Tenryū-class cruiser

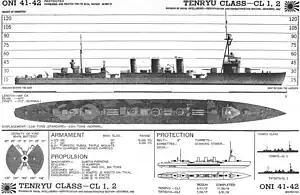
Office of Naval Intelligence Image of the "Tenryū" class

"Tenryū" was laid down on 7 May 1917 and completed on 20 November 1919, at the Yokosuka Naval Arsenal. Prior to World War II, she participated in the Siberian Intervention, Yangtze River patrols and supported the landings of Japanese troops along the China coast. During the early stages of the Pacific War, she participated in the Battle of Wake Island and the invasions of the Solomon Islands, New Guinea, Tulagi, and the Battle of Savo Island. Two of her torpedoes are credited with sinking . She was sunk after the Naval Battle of Guadalcanal by , and struck on 20 January 1943.